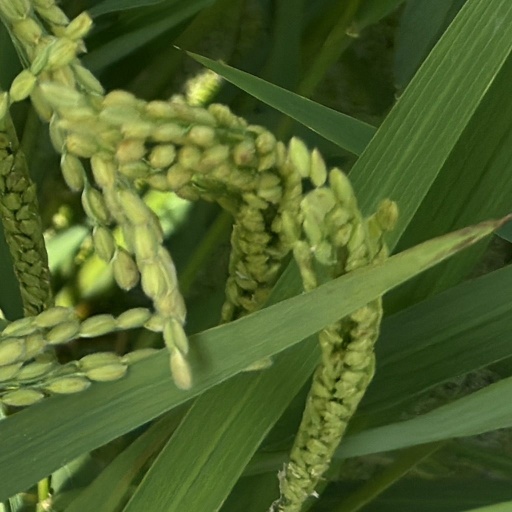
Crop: rice